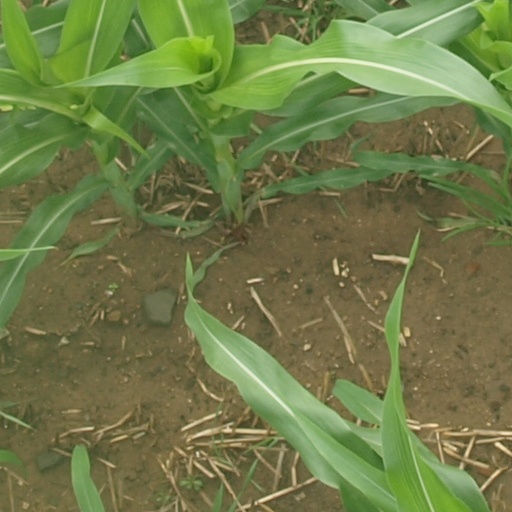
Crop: maize; corn